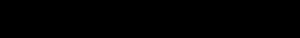
L’écriture capitalis quadrata est une écriture romaine. À l’époque romaine, littera quadrata désigne toutes les capitales, la « monumentale » gravée dans la pierre, comme sa version écrite au calame sur papyrus ou parchemin.